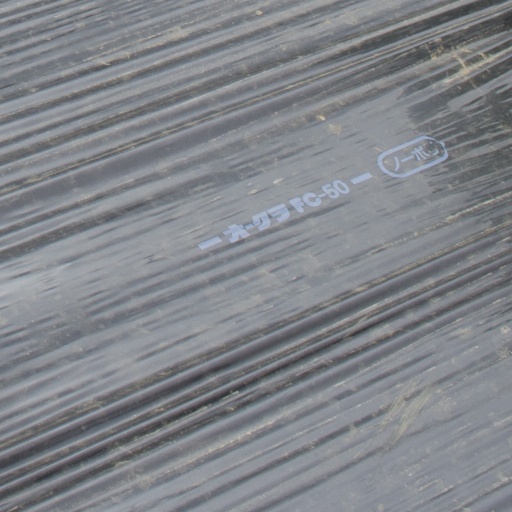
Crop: Jerusalem artichoke